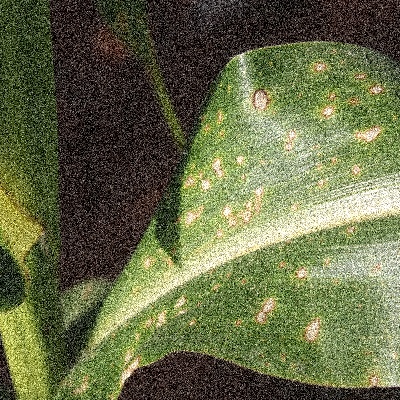
Label: Corn_(Maize)___Leaf_Spot